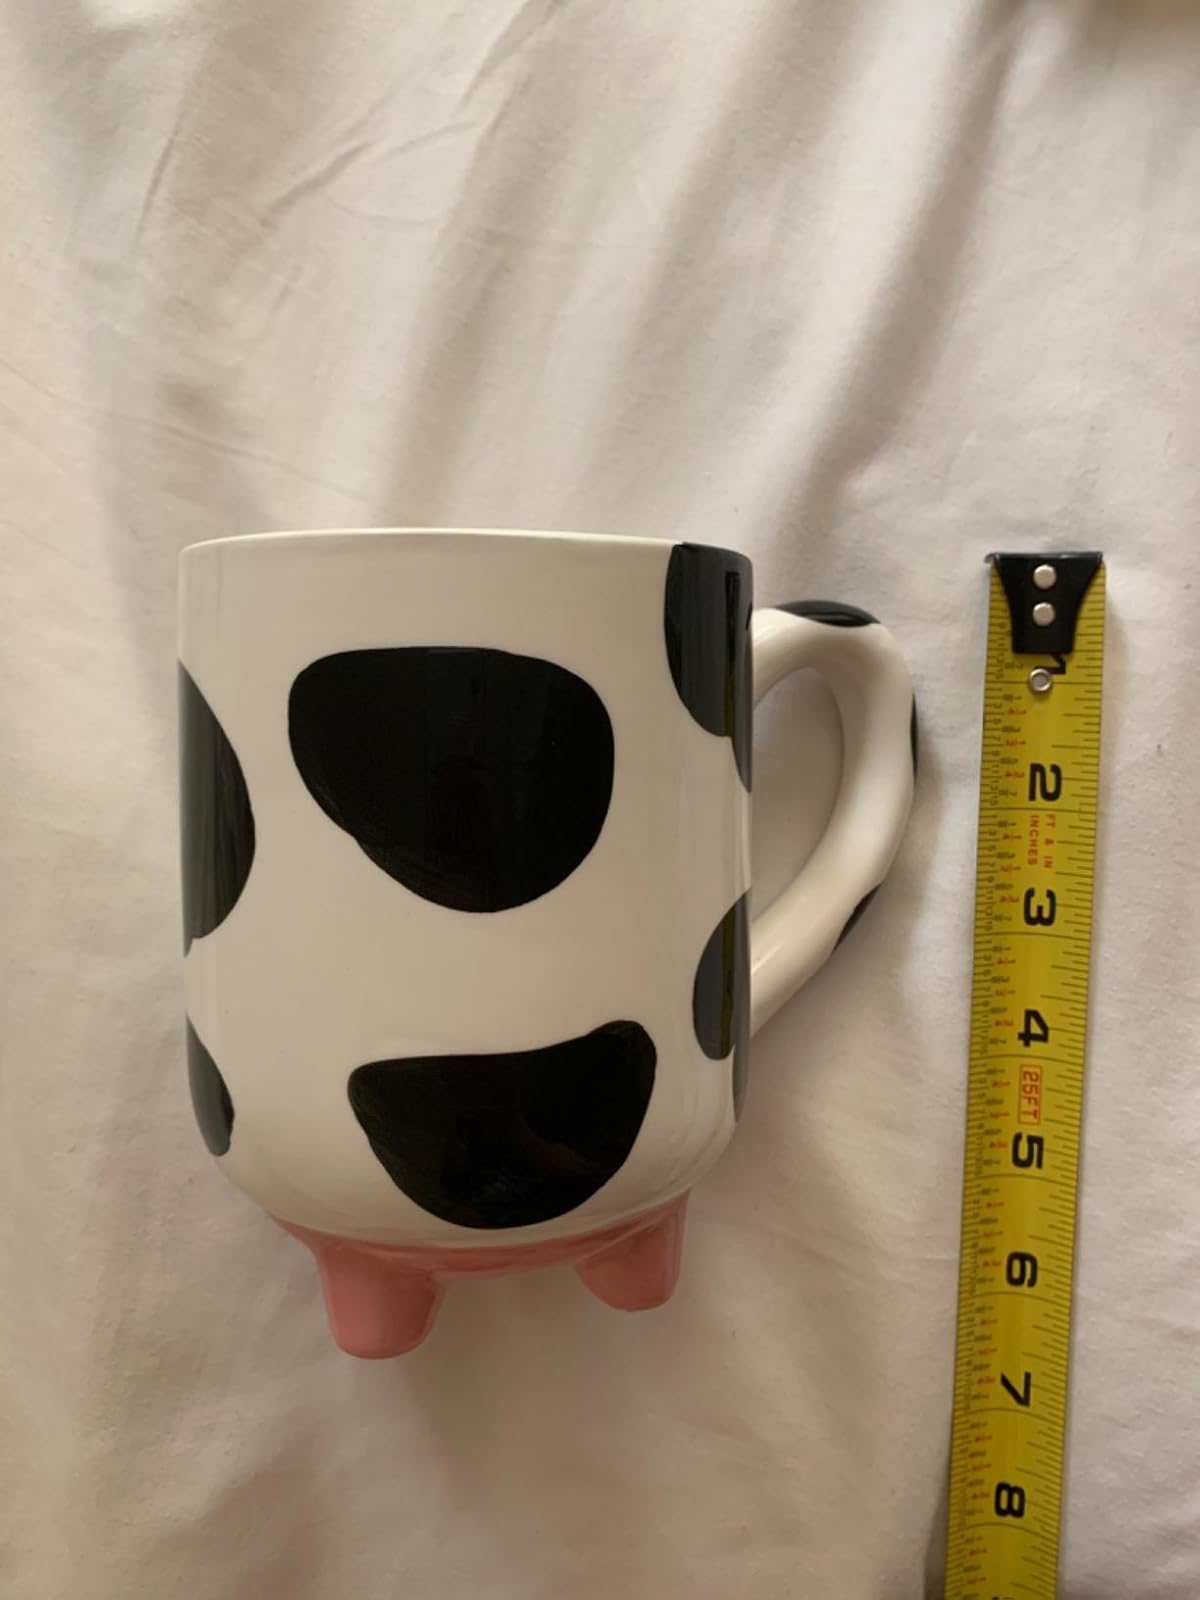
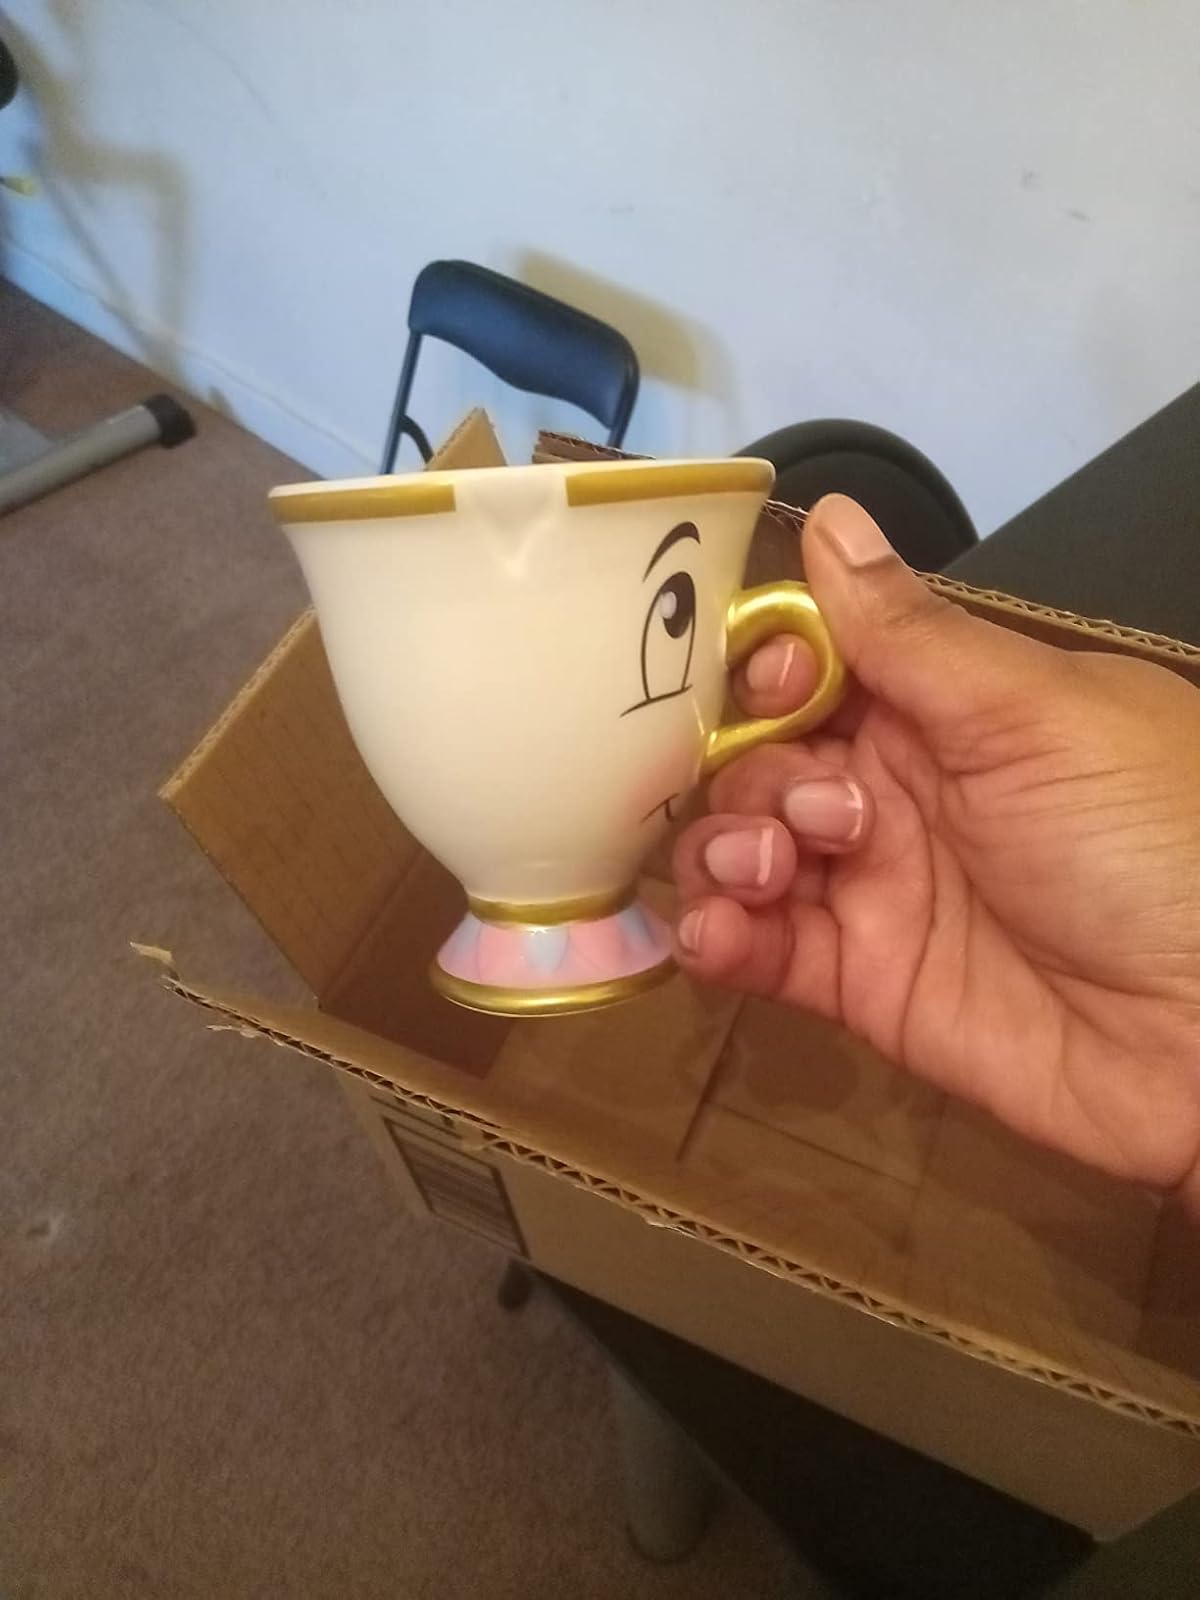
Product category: items_mug
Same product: no